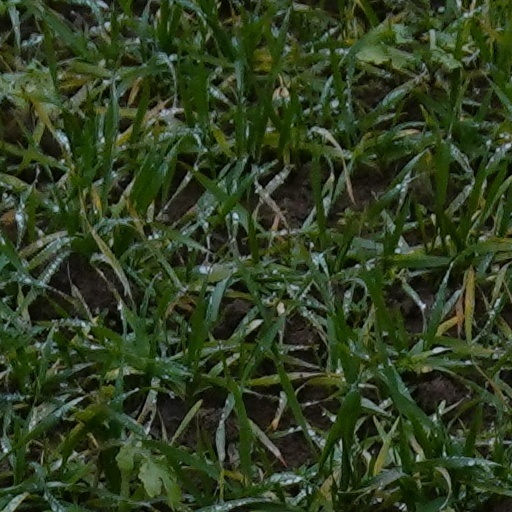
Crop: wheat